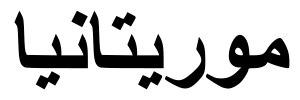
La Mauritanie, en forme longue la république islamique de Mauritanie, est un pays d'Afrique du Nord-Ouest, situé entre 15 et 27 degrés de latitude nord et 5 et 17 degrés de longitude ouest. La Mauritanie fait partie de l'Union africaine, de la Ligue arabe, de l'Union du Maghreb arabe, de l'Organisation de la coopération islamique et de l'Organisation pour la mise en valeur du fleuve Sénégal, en plus d'être membre de l'Organisation internationale de la francophonie. La capitale de l'actuelle Mauritanie est Nouakchott. Les autres villes principales sont Nouadhibou, Kiffa, Kaedi, Zouérate et Rosso.